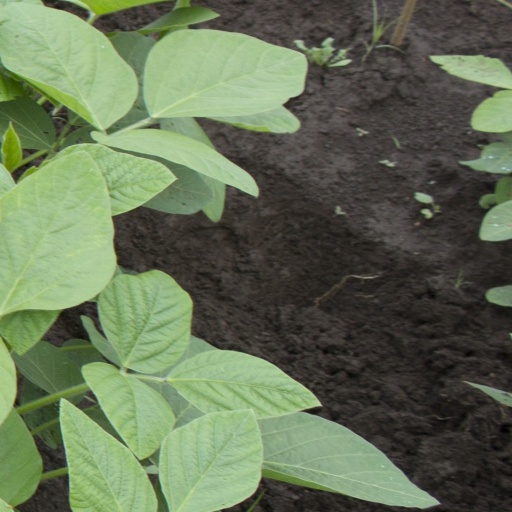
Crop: soybean